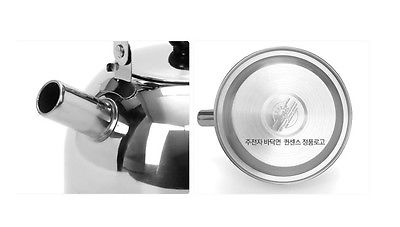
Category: kettle